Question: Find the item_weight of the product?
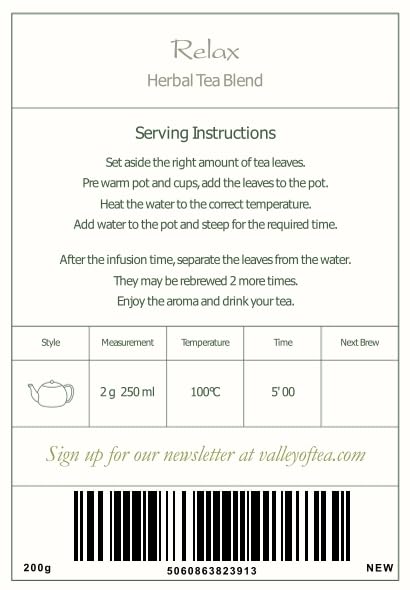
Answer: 200.0 gram